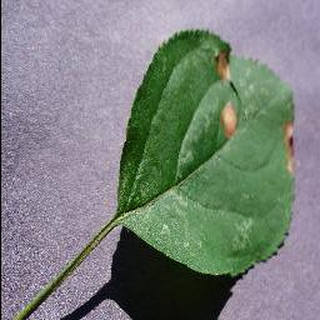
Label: apple_black_rot